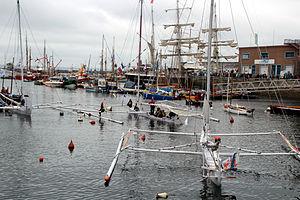
onnerres de Brest 2012-Sandeq bateaux Indonésiens dans un bassin du port
Les fêtes maritimes internationales de Brest sont un rassemblement de bateaux traditionnels venant du monde entier, se déroulant pendant une semaine tous les quatre ans dans la ville de Brest en France.
Le sandeq est un voilier traditionnel à balanciers indonésien du pays mandar, dans la province de Sulawesi occidental, dans l'île de Sulawesi.